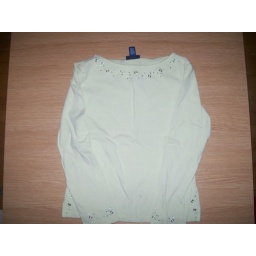
Grls white long sleeves shirt with silver holes around neck ,ine and bottom of sleeves and shirt. Size Med